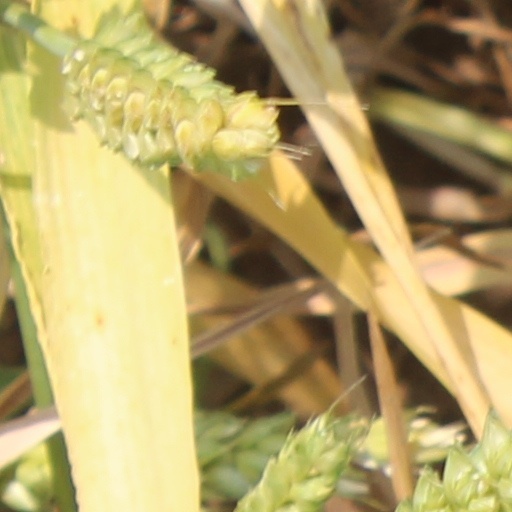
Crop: wheat